APF TV Fun series

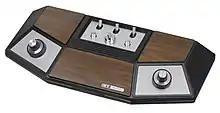
An APF TV Fun (model 402C)

The APF TV Fun brand (stylized as aPF tv fun on its logo) is a series of dedicated home video game consoles manufactured by APF Electronics Inc. and built in Japan starting in 1976. The systems were among the first built on the General Instrument "Pong-on-a-chip", the AY-3-8500, that allowed many manufacturers to compete against the Atari Home Pong. The APF TV Fun consoles were one of the earliest Pong clone consoles.